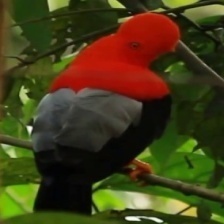
Species: COCK OF THE  ROCK
Scientific name: RUPICOLA